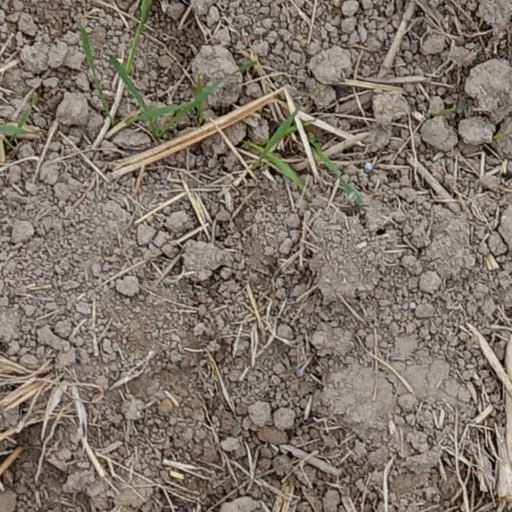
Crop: wheat